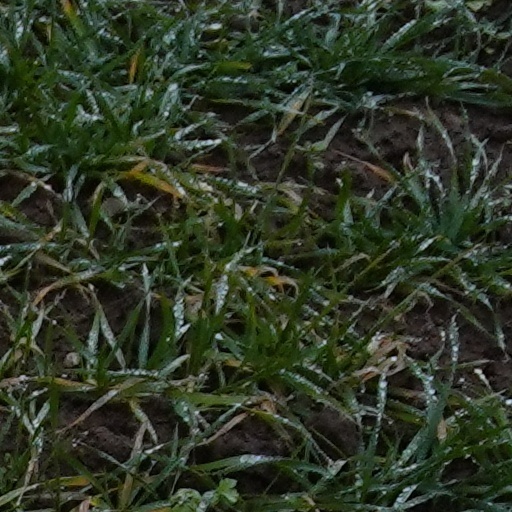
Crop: wheat